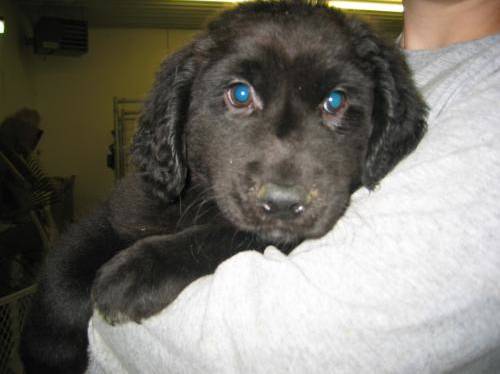
Label: dog